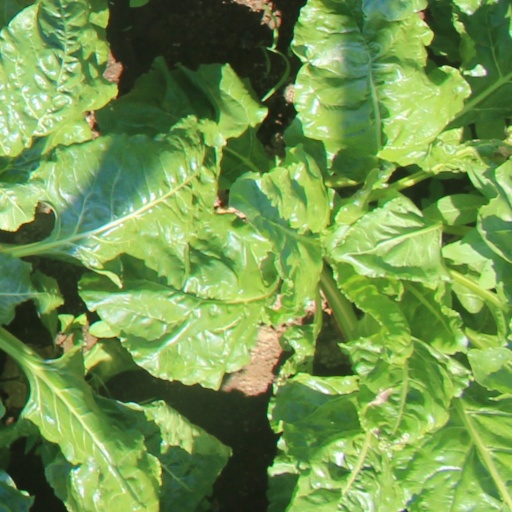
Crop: sugar beet